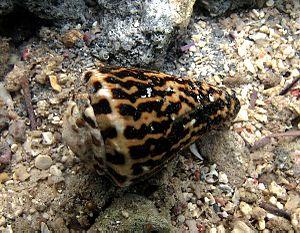
Le cône venimeux Conus chaldaeus à la Réunion.
L'île de La Réunion est un département d'outre-mer français situé dans le sud-ouest de l'océan Indien.
Le Cône astrologue, Conus chaldaeus, est une espèce de mollusques gastéropodes.